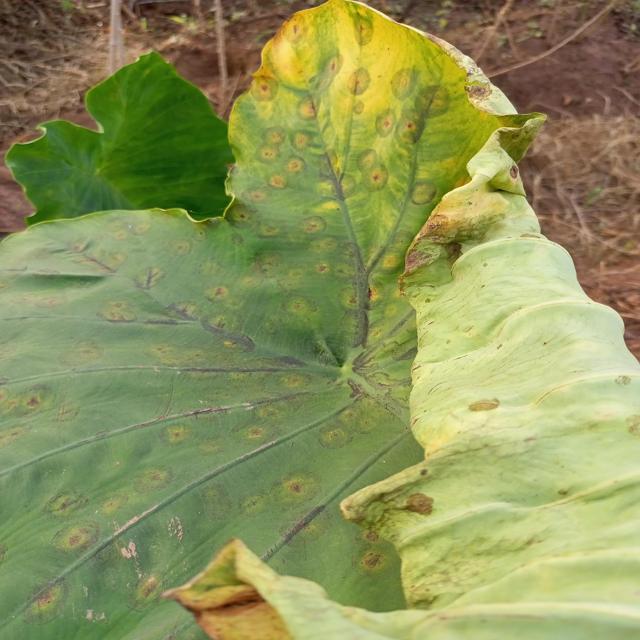
Label: Early_Blight